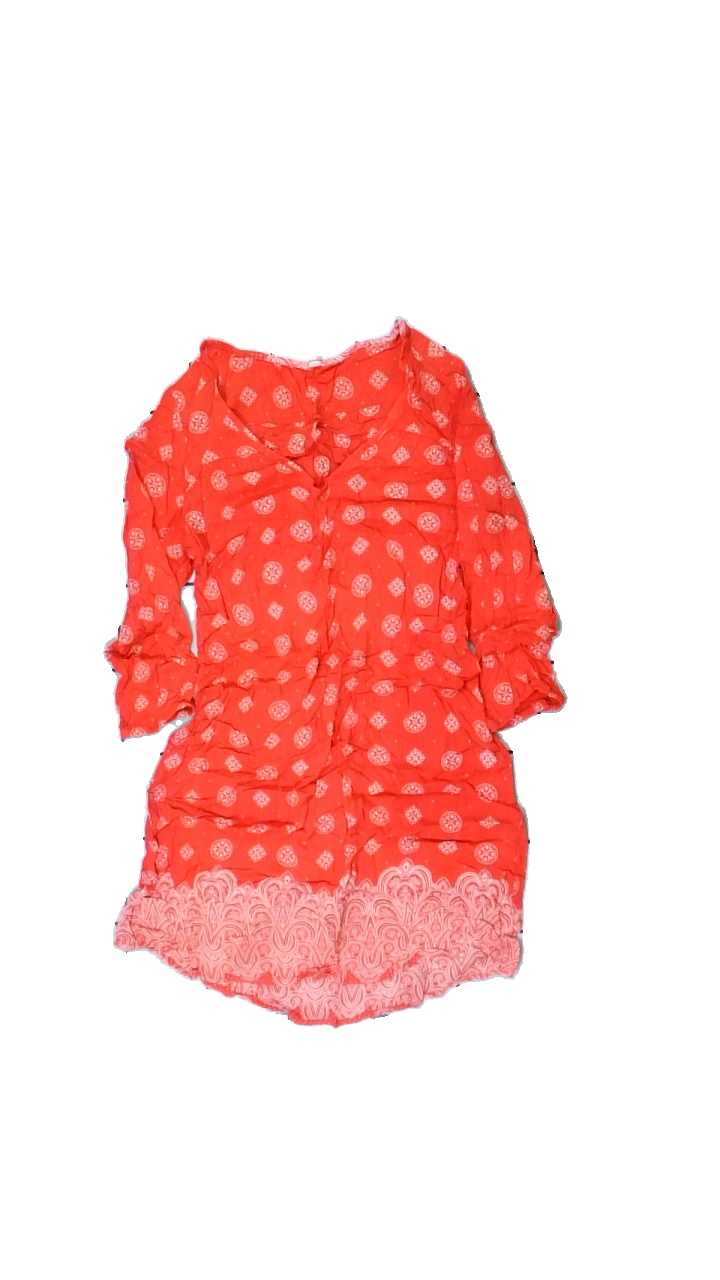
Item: Tunic (Ladies)
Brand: Missing
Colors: Red, White
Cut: Regular
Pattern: Other
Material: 100% viscose
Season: Spring
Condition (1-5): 3
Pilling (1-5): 4
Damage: Damaged collar
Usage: Export
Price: <50